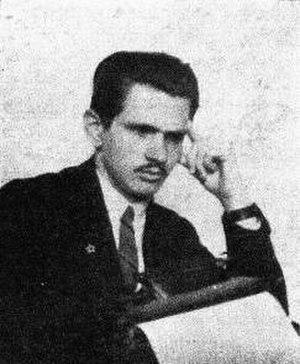
Jan Fethke, nom de plume en esperanto Jean Forge, est un écrivain, scénariste et réalisateur polonais.